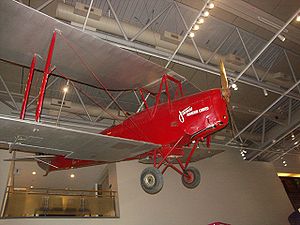
De Havilland DH.82 Tiger Moth / Operativ historie / Efterkrigstiden
Tidlig gødningsspreder ombygning, Museum of New Zealand Te Papa Tongarewa 2009.
de Havilland DH.82 Tiger Moth er et biplan fra 1930'erne. Den blev designet af Geoffrey de Havilland og gjorde tjeneste ved Royal Air Force og andre luftvåben som elementært skolefly. Tiger Moth forblev i tjeneste hos RAF indtil den blev erstattet med de Havilland Chipmunk i 1952. Mange af de overskydende fly blev frasolgt til civilt brug. Mange andre nationer - herunder Danmark - brugte Tiger Moth til både militære og civile formål, og flyet er stadig i udbredt anvendelse i mange lande, hovedsageligt til rekreative formål. Flyet bliver undertiden stadig anvendt som skolefly, særligt for piloter som ønsker at samle erfaring før de bliver omskolet til andre fly med halehjul, og mange gør tjeneste ved firmaer der tilbyder 'Prøv-en-flyvetime'-lektioner.